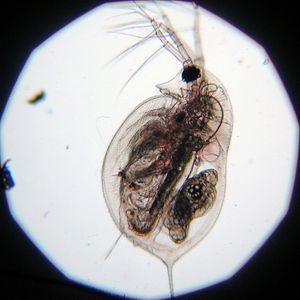
Daphnia spec., Frankfurt/Main, Allemagne